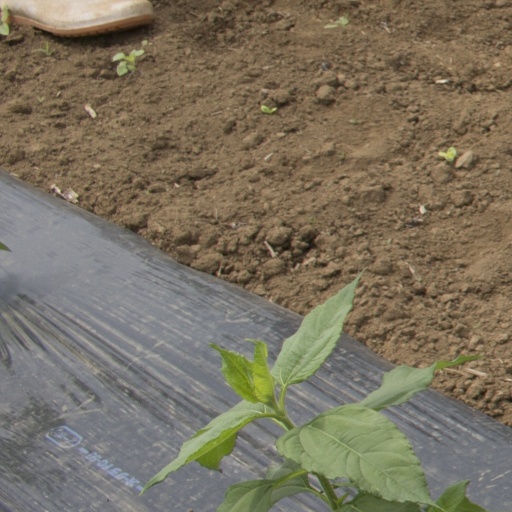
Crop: Jerusalem artichoke